The Goode Family

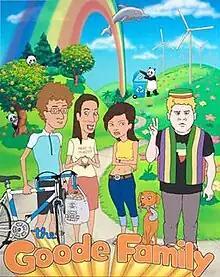
The Goode family. From the left: Gerald, Helen, Bliss, Che, and Ubuntu

The Goode Family is an American animated sitcom that originally aired on ABC from May 27 to August 7, 2009. It follows the life of an environmentally responsible but obsessive family. Mike Judge created the show along with former "King of the Hill" writers John Altschuler and David Krinsky. The show was cancelled after its first season on August 8, 2009.